Pratteln

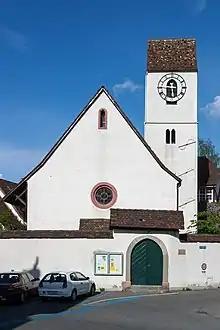
Church in Pratteln

From the , 4,319 or 29.0% were Roman Catholic, while 5,202 or 34.9% belonged to the Swiss Reformed Church. Of the rest of the population, there were 607 members of an Orthodox church (or about 4.07% of the population), there were 52 individuals (or about 0.35% of the population) who belonged to the Christian Catholic Church, and there were 279 individuals (or about 1.87% of the population) who belonged to another Christian church. There were 5 individuals (or about 0.03% of the population) who were Jewish, and 1,691 (or about 11.35% of the population) who were Islamic. There were 43 individuals who were Buddhist, 47 individuals who were Hindu and 14 individuals who belonged to another church. 2,016 (or about 13.53% of the population) belonged to no church, are agnostic or atheist, and 629 individuals (or about 4.22% of the population) did not answer the question.